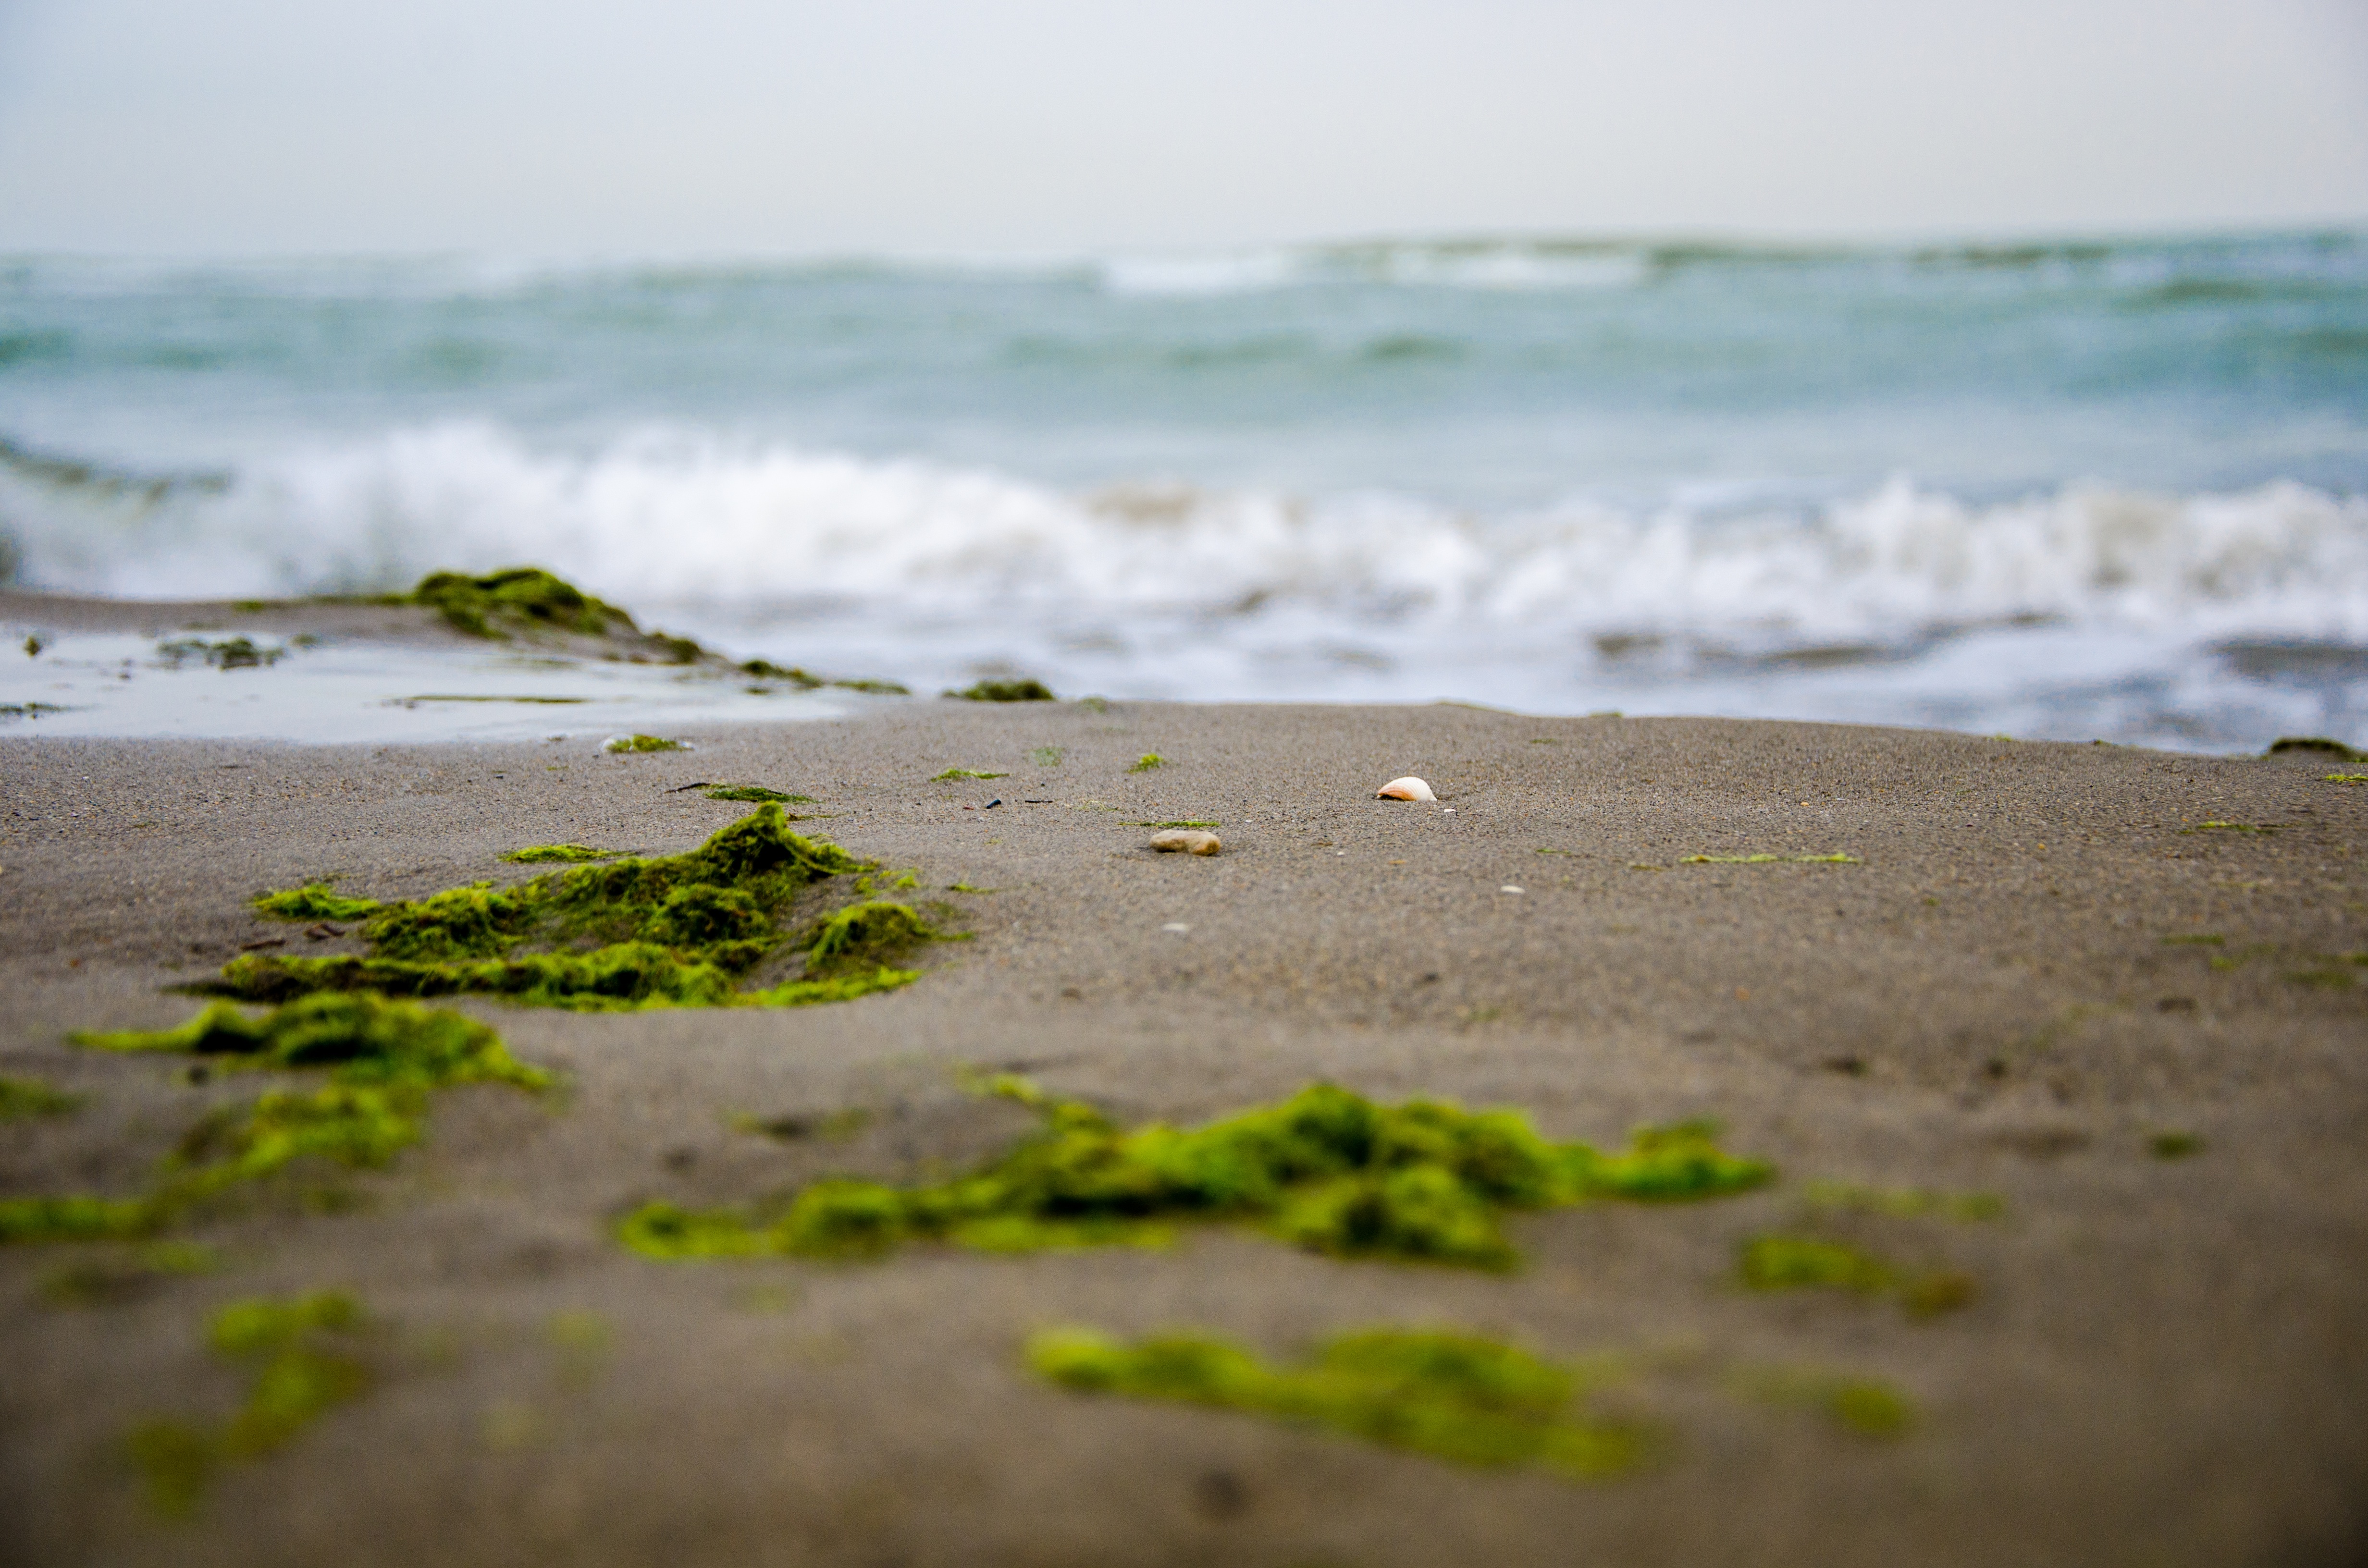
beach, sea, coast, water, sand, rock, ocean, morning, shore, wave, terrain, material, body of water, wind wave